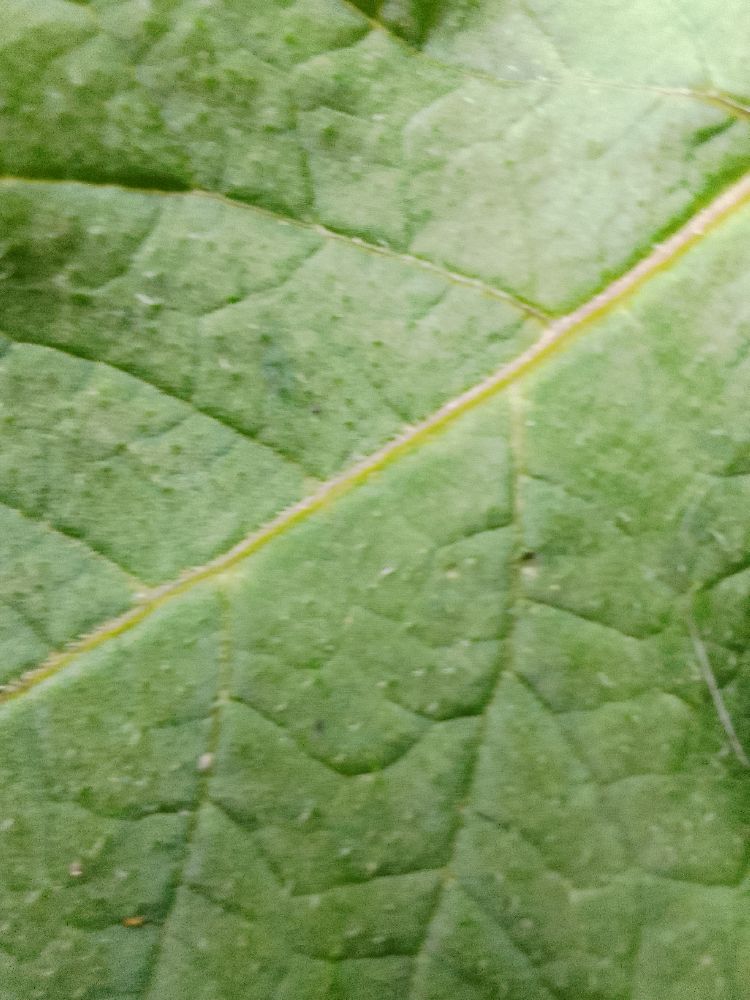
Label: Healthy